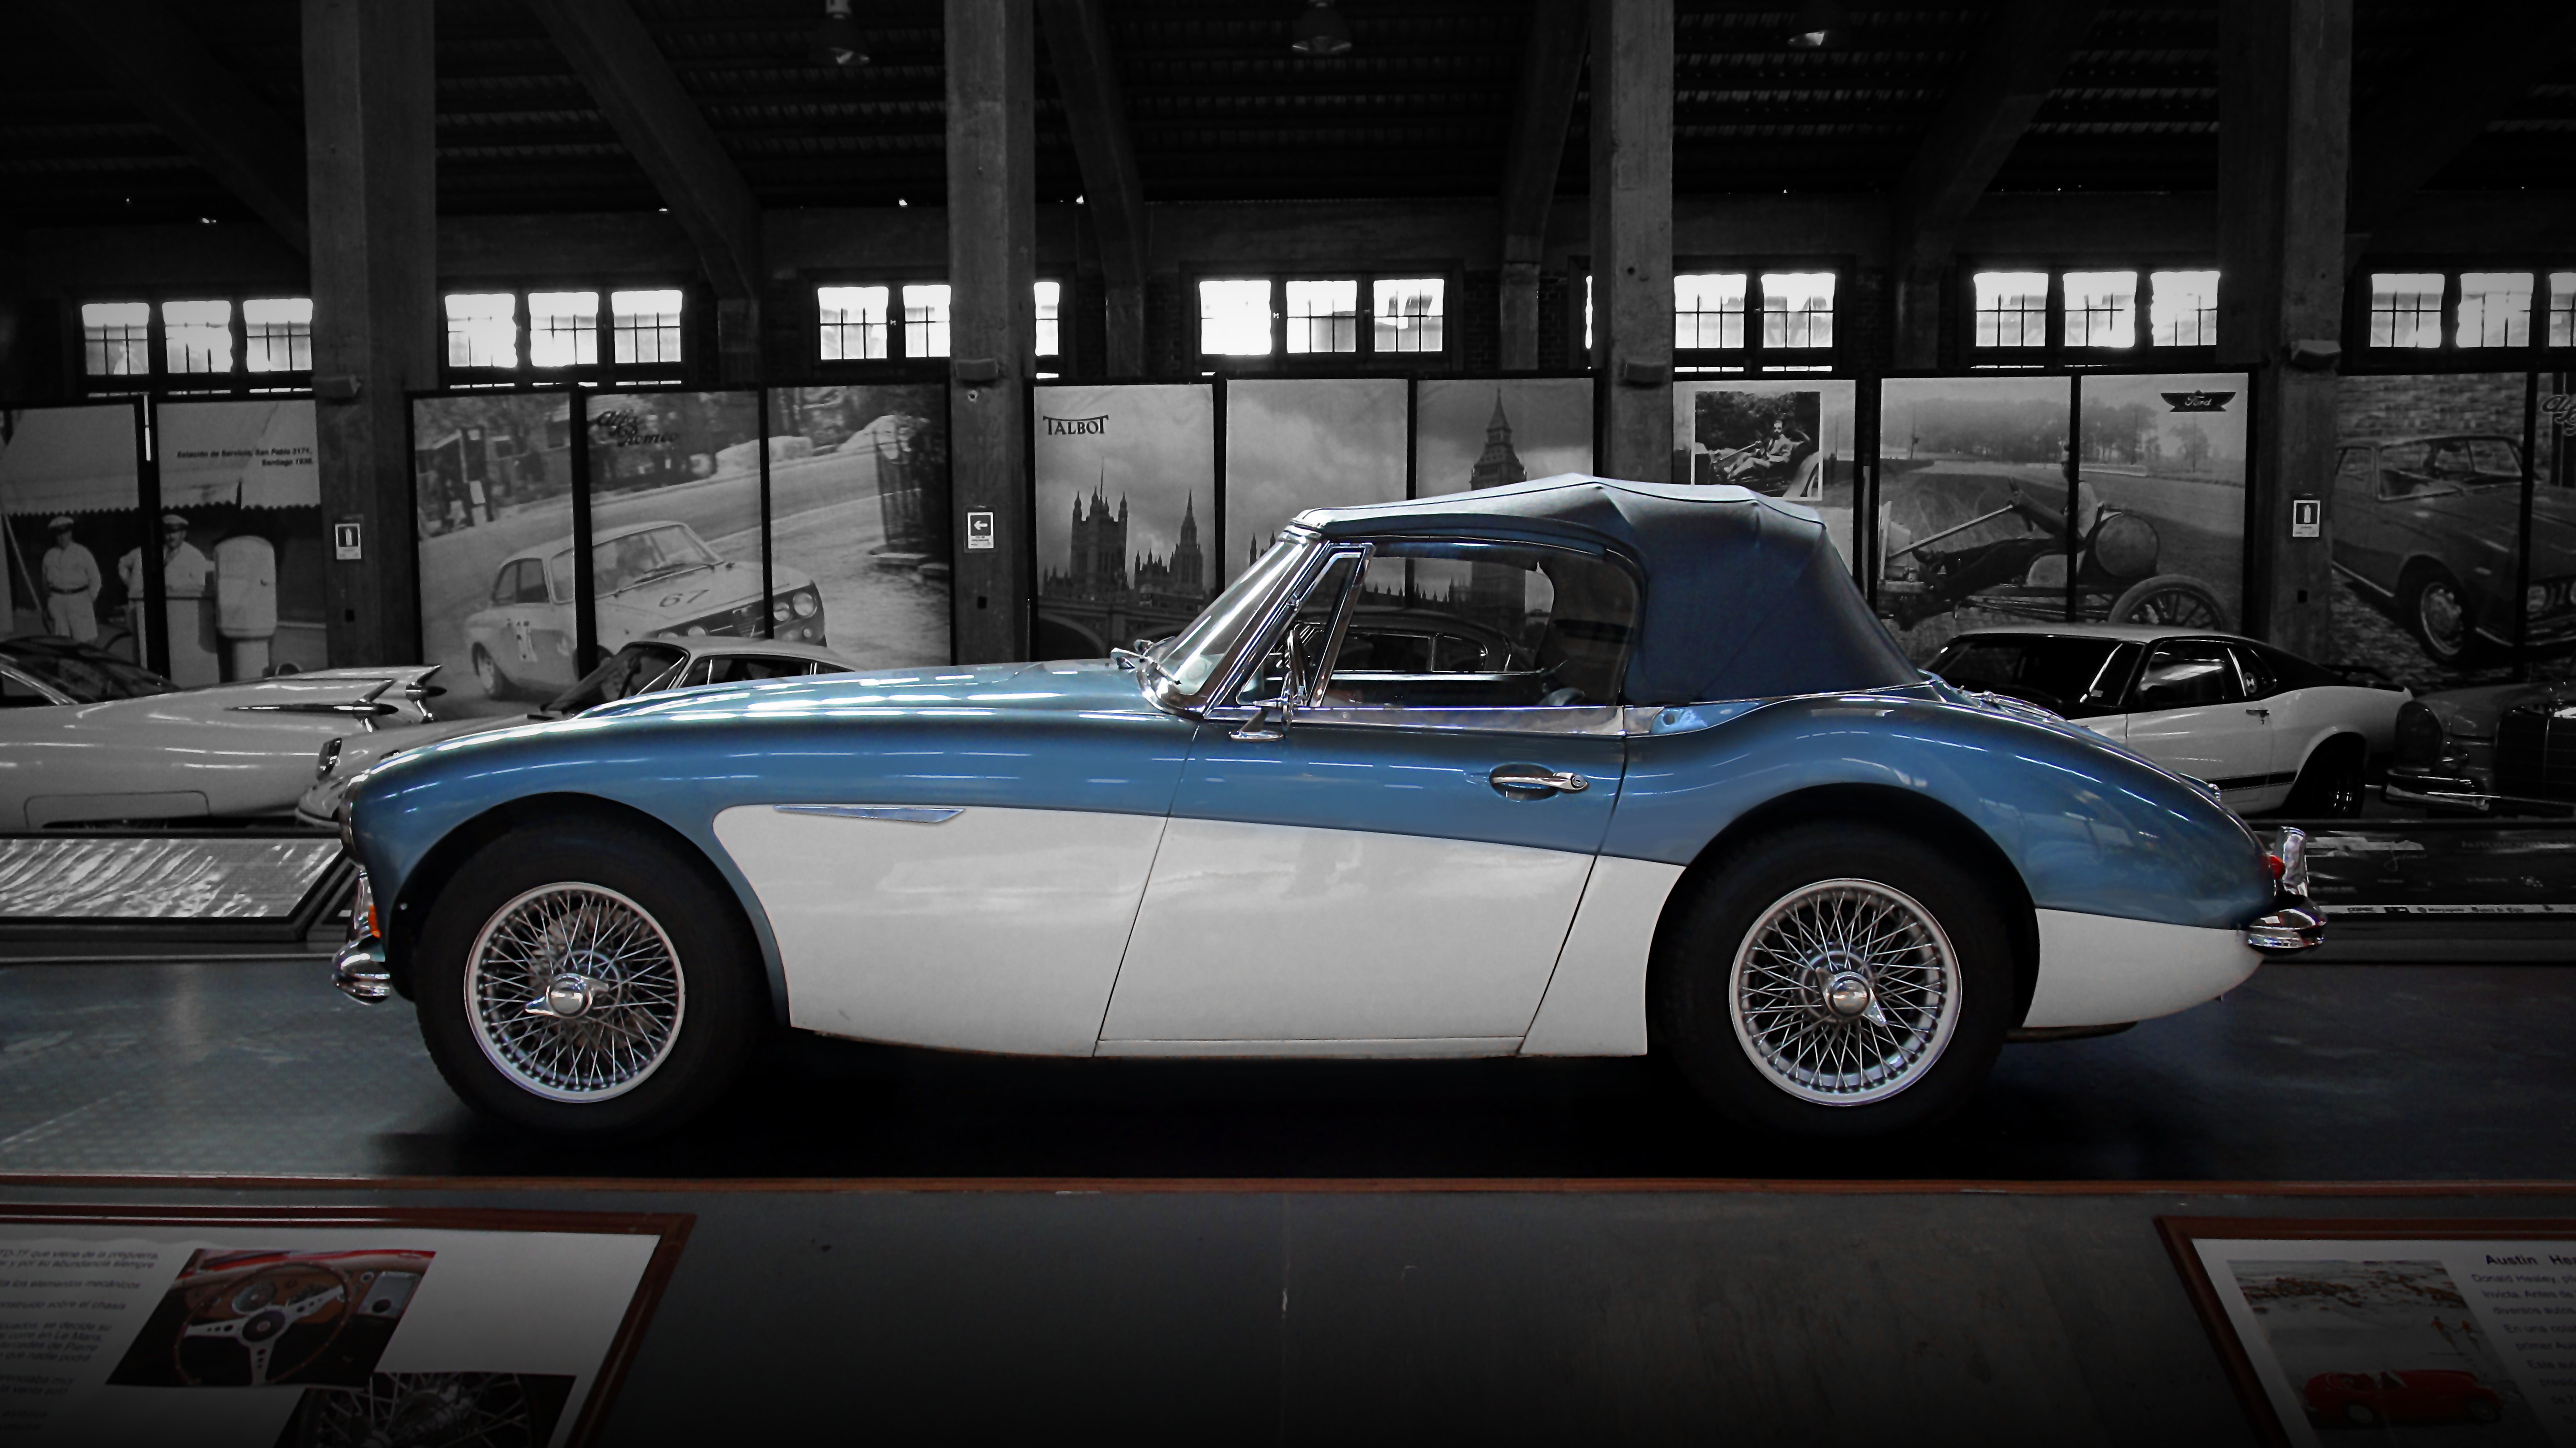
car, vehicle, classic car, sports car, vintage car, race car, supercar, convertible, antique car, land vehicle, automobile make, automotive design, performance car